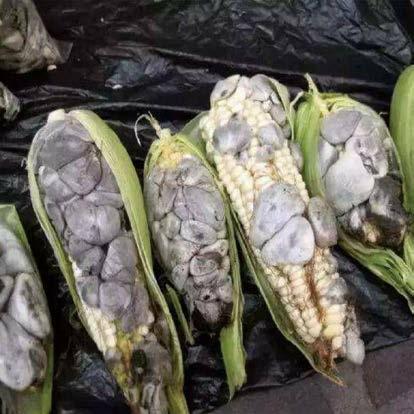
Plant: Corn
Disease: corn smut